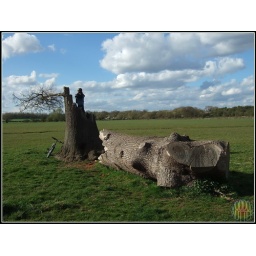
An old fallen tree down near the river in Old Stratford